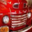
Label: truck